Alvaston

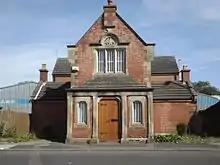
Former Road Toll House on London Road

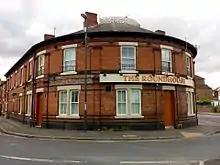
The Roundhouse (was a pub)

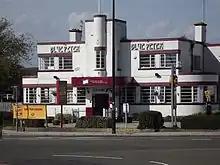
Blue Peter pub

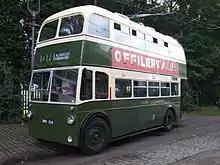
A preserved trolleybus showing Alvaston as its destination

Alvaston (/ˈɒlvəstən/ or /ˈælvəstən/) is a village and ward of Derby, in the ceremonial county of Derbyshire, England. Alvaston is on the A6 three miles south-east of Derby city centre and probably owes its name to an individual called Ælfwald.